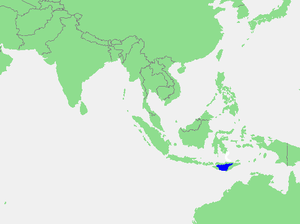
Savuhavet
Savuhavets placering i Sydøstasien
Savuhavet er et randhav til det Indiske Ocean, mellem Timor og de indonesiske øer Sumba, Sumbawa og Flores. Havområdet har navn efter den lille ø Savu yderst mod det Indiske Ocean.